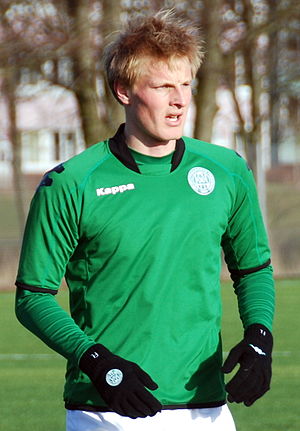
Thomas Dalgaard / Karriere / Viborg FF
Dalgaard i Viborg-trøjen i marts 2012.
Fodboldspilleren Thomas Dalgaard fra Viborg FF. Her i en testkamp mod Blokhus FC på VFFs træningsanlæg på Kirkebækvej i Viborg.